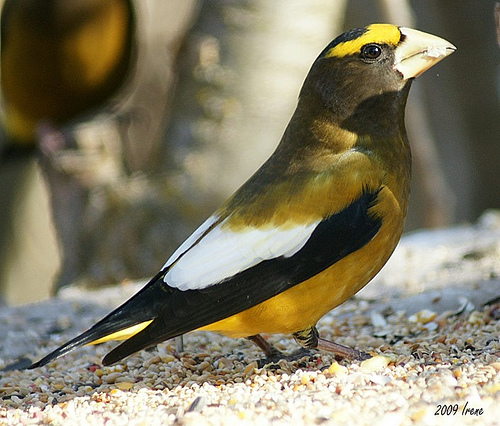
the beak on the bird is thick with a slight downward curve.
a smaller sized avian with a head that is bigger than its body, in proportion, and has a mixture of yellow, black and white throughout its body.
small bird with wide pointed beak, yellow crown, black nape, dark yellow coverts and belly, white secondaries, and black primaries.
small yellow brown black and white bird with medium brown tarsus and medium beak
this bird has a black crown, a thick bill that is white, and a dark yellow belly
this bird has feathers that are black and white and has a bulky bill
this bird has a yellow belly graduating to a brown head with a yellow crown and large conical bill, while the primaries are black and secondaries are white.
a small bird with a yellow belly and crown and white and black wings.
this bird is yellow with black and has a long, pointy beak.
this bird has wings that are black and white and has a yellow belly
Species: Evening Grosbeak